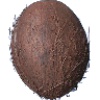
Label: cocos